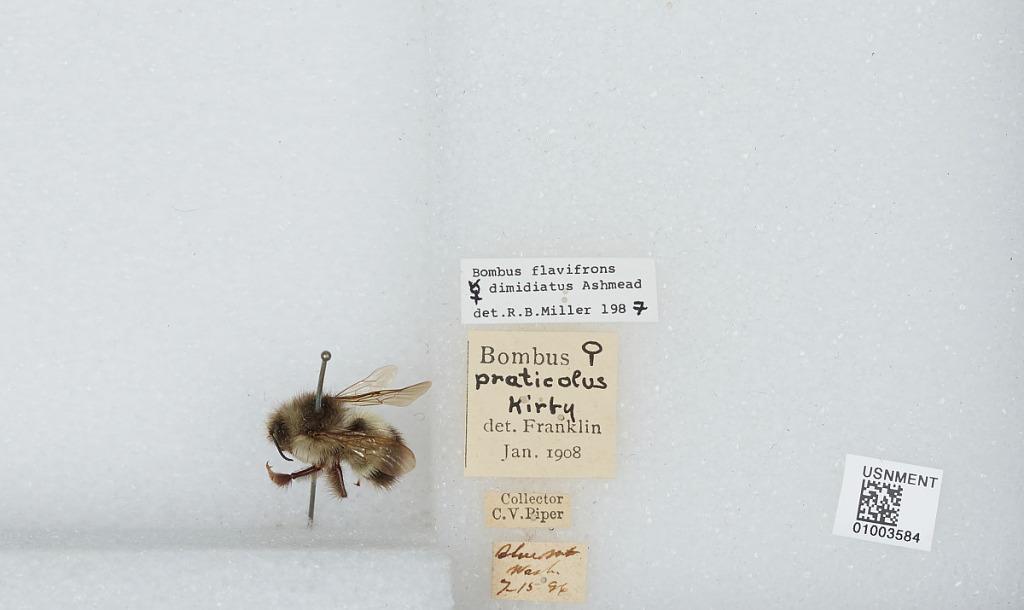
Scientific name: Bombus (Pyrobombus) flavifrons Cresson
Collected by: C. Piper
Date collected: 1896-7-15
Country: United States
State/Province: Washington
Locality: [Illegible]
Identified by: Miller, R. B.